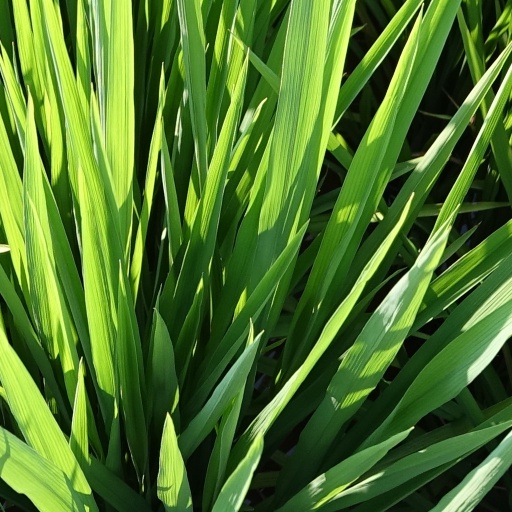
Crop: rice